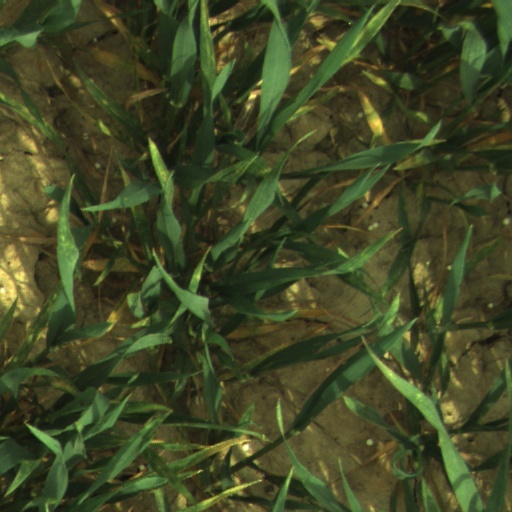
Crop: wheat